Munich–Rosenheim railway

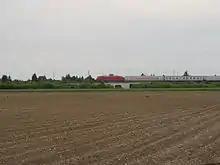
IC service towards Munich, near Trudering

Eurocity (EC) services on the Frankfurt am Main–Salzburg route connect Munich Hauptbahnhof with Salzburg every two hours with stops in Munich East, Rosenheim, Prien, Traunstein and Freilassing. Since the timetable change in 2008, these trains have continued from Salzburg to Graz and Klagenfurt. In addition, an Intercity train pair, branded as the "Königssee" runs from Hamburg to Berchtesgaden over this line.